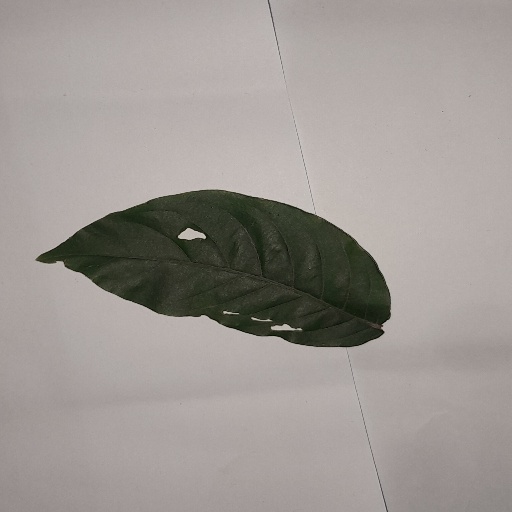
Species: HariTaki
Leaf condition: Shot Hole